Cfr10I/Bse634I

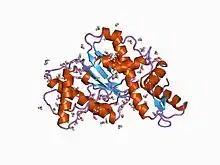
crystal structure of citrobacter freundii restriction endonuclease cfr10i at 2.15 angstroms resolution.

In molecular biology, the Cfr10I/Bse634I family of restriction endonucleases includes the type II restriction endonucleases Cfr10I and Bse634I. They exhibit a conserved tetrameric architecture that is of functional importance, wherein two dimers are arranged, back-to-back, with their putative DNA-binding clefts facing opposite directions. These clefts are formed between two monomers that interact, mainly via hydrophobic interactions supported by a few hydrogen bonds, to form a U-shaped dimer. Each monomer is folded to form a compact alpha-beta structure, whose core is made up of a five-stranded mixed beta-sheet. The monomer may be split into separate N-terminal and C-terminal subdomains at a hinge located in helix alpha3. Both Cfr10I and Bse634I recognise the double-stranded sequence RCCGGY and cleave after the purine R.